Hedon railway station

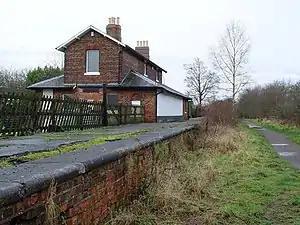
Hedon railway station in 2008

Hedon railway station is a disused railway station on the North Eastern Railway's Hull and Holderness Railway on the northern edge of Hedon in the East Riding of Yorkshire, England. It was opened by the Hull and Holderness Railway on 27 June 1854. The station was closed to passengers on 19 October 1964 and to freight on 3 June 1968.